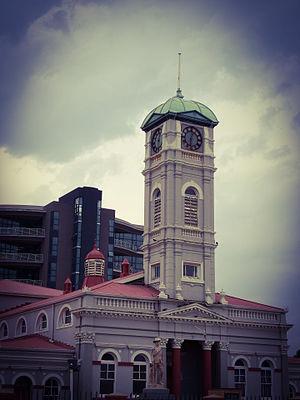
Newcastle est une ville d'Afrique du Sud située dans la province du KwaZulu-Natal. Elle est située au nord de la province dans le district d'Amajuba, près des montagnes du Drakensberg. Elle est proche des champs de bataille du Natal et de la réserve naturelle de Chelmsford.